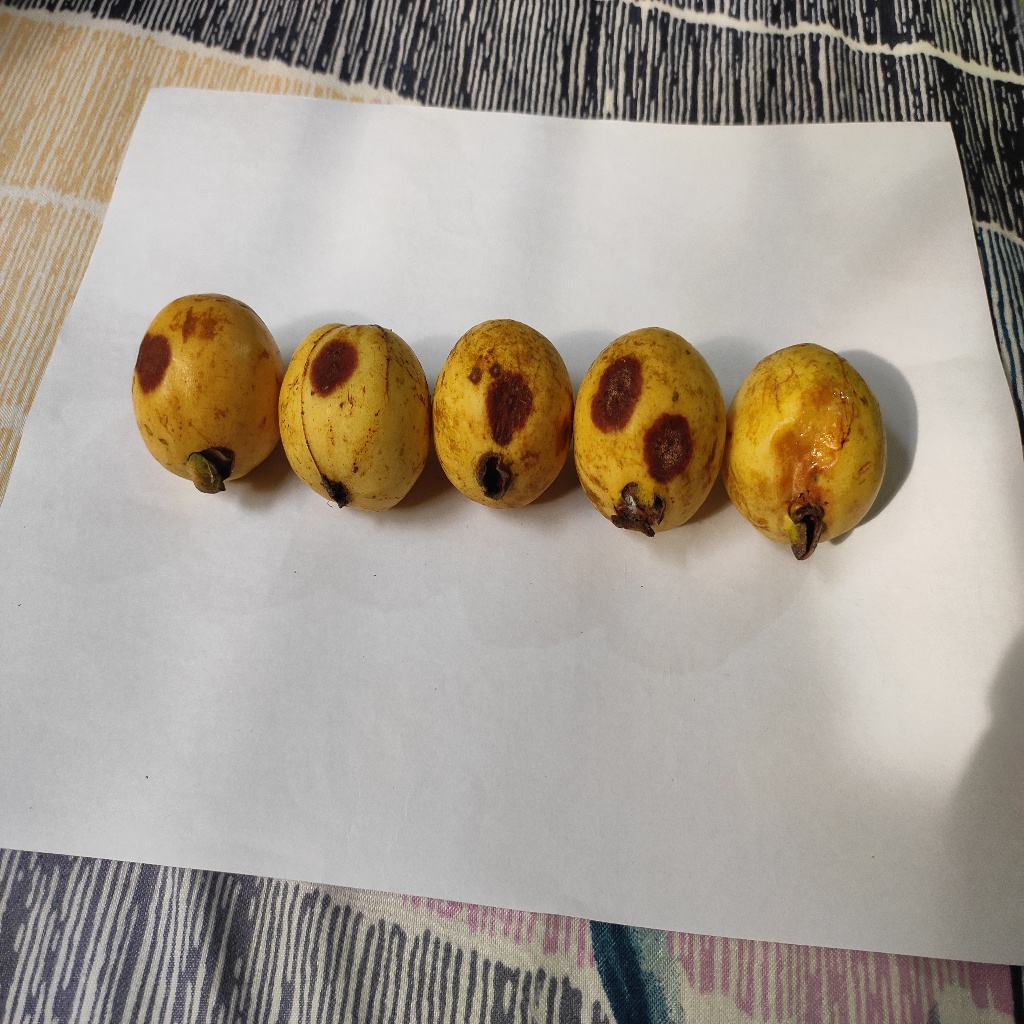
Crop: guava
Quality class: Defect